Junior Tallo

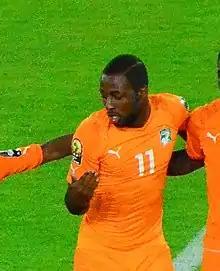
Tallo playing for Ivory Coast in the 2015 Africa Cup of Nations final

Gadji Celi Carmel Junior Tallo (born 21 December 1992), known as Junior Tallo or just Tallo, is an Ivorian professional footballer who plays as a forward for Bosnian Premier League club Igman Konjic.